Selling Sickness

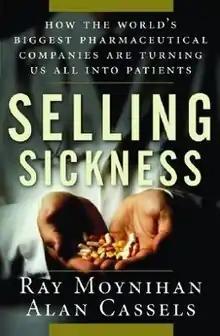

Selling Sickness: How the World's Biggest Pharmaceutical Companies are Turning us All into Patients is a 2005 book by Ray Moynihan and Alan Cassels about unnecessary health care.